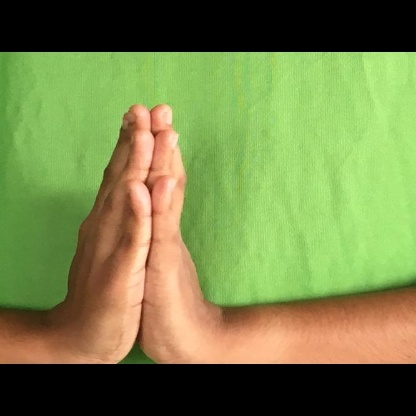
Mudra: Anjali